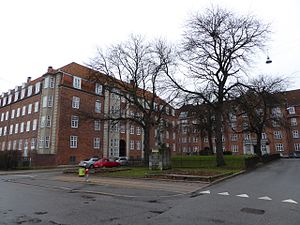
Ove Rodes Plads
Ove Rodes Plads med nr. 1 til venstre.
Ove Rodes Plads er en plads på Østerbro i København, der ligger mellem Kanslergade og Borgmester Jensens Allé.